Stony Brook Meeting House and Cemetery

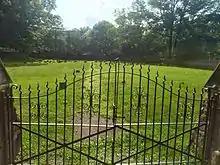

The cemetery is enclosed on three sides by a stone wall and adjoins the meeting house and First Day School (the Quaker expression for "Sunday School"). It was the earliest and most prominent burial ground in Princeton before the Revolutionary War. Friends traditionally expressed their commitments to simplicity and the equality of all persons by discouraging elaborate grave markers. While some graves in the cemetery are marked by plain stones that bear the name and dates of birth and death, many others are unmarked. Historical tradition of Quakers at the time was to place a simple unmarked stone marker at each grave site. Richard Ridgway (one of the founders of the Meeting Hall) is one of the prominent burials, but which marker is unknown.